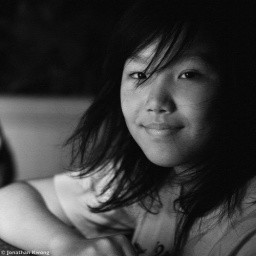
Converted to black and white and textured in post-processing.